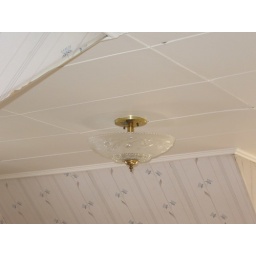
sweet, sweet light fixture in 2nd floor bedroom